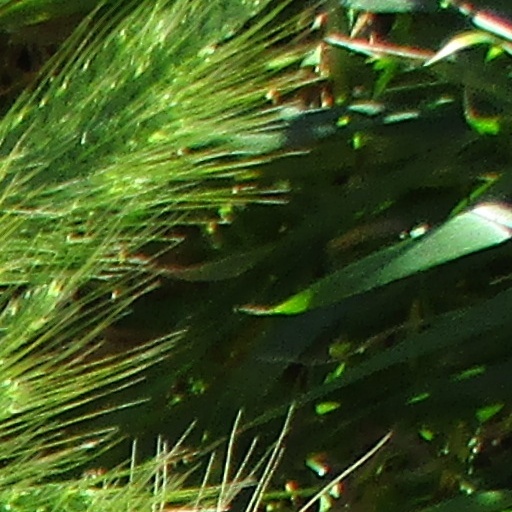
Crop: wheat